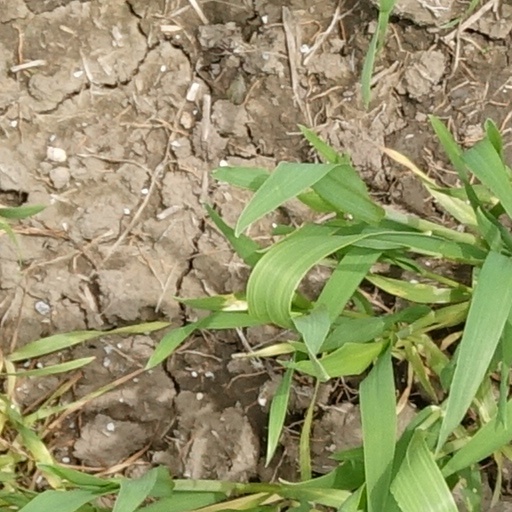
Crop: wheat